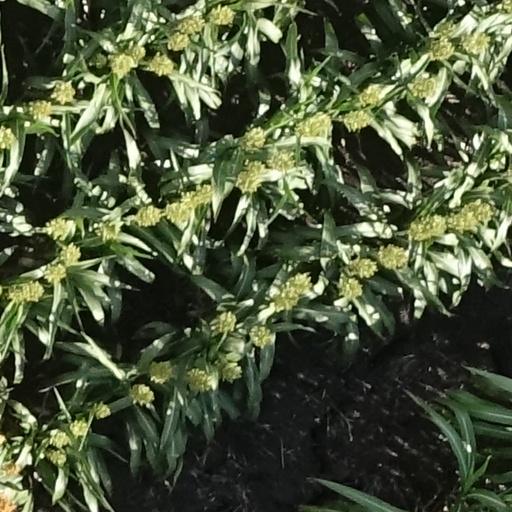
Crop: sorghum